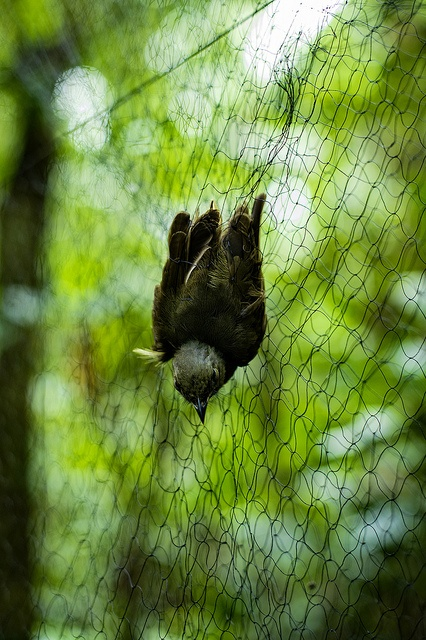
A small bird on a mesh net outside.
A black bird sitting on top of a green leaf.
A brown bird hanging upside down on a net.
A black bird hanging from a gate outside.
Bird hanging upside down on netting looking around